Walter C. Lowdermilk

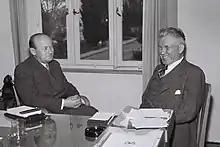
Lowdermilk (right) with Chaim Halperin, Director General of Israeli Ministry of Agriculture 1950

Lowdermilk Department of Agricultural Engineering at Technion University in Israel is named in his honor, "the world-renowned American expert on soil conservation, who supported the development of the State of Israel, and guided and inspired this Department from its first days." He was Fellow of the American Geophysical Union, 1962.